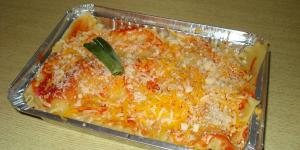
lasana criolla